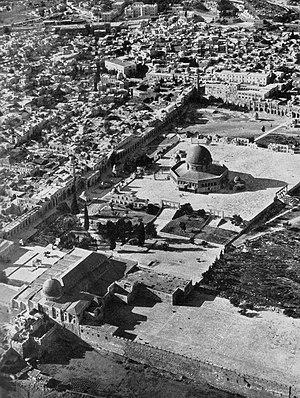
L'esplanade des Mosquées est une appellation française de l'espace situé dans la vieille ville de Jérusalem, connu comme le Mont du Temple.
Le dôme du Rocher ou la coupole du Rocher, appelé parfois mosquée d'Omar à tort, « premier monument qui se voulut une création esthétique majeure de l'Islam », est un sanctuaire érigé sur ordre du calife Abd al-Malik ibn Marwan à Jérusalem-Est, sur le « Haram al-Charif », le site qui comprend aussi la mosquée al-Aqsa, est le troisième lieu saint musulman après La Mecque et Médine.